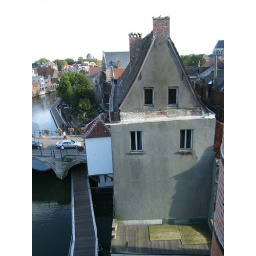
Built 13th century as a fortified castle, now in a sad state however. Notice the small house hanging over the river